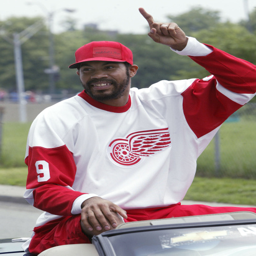
just when we thought it was impossible to dislike basketball center even more ... he throws on a jersey !